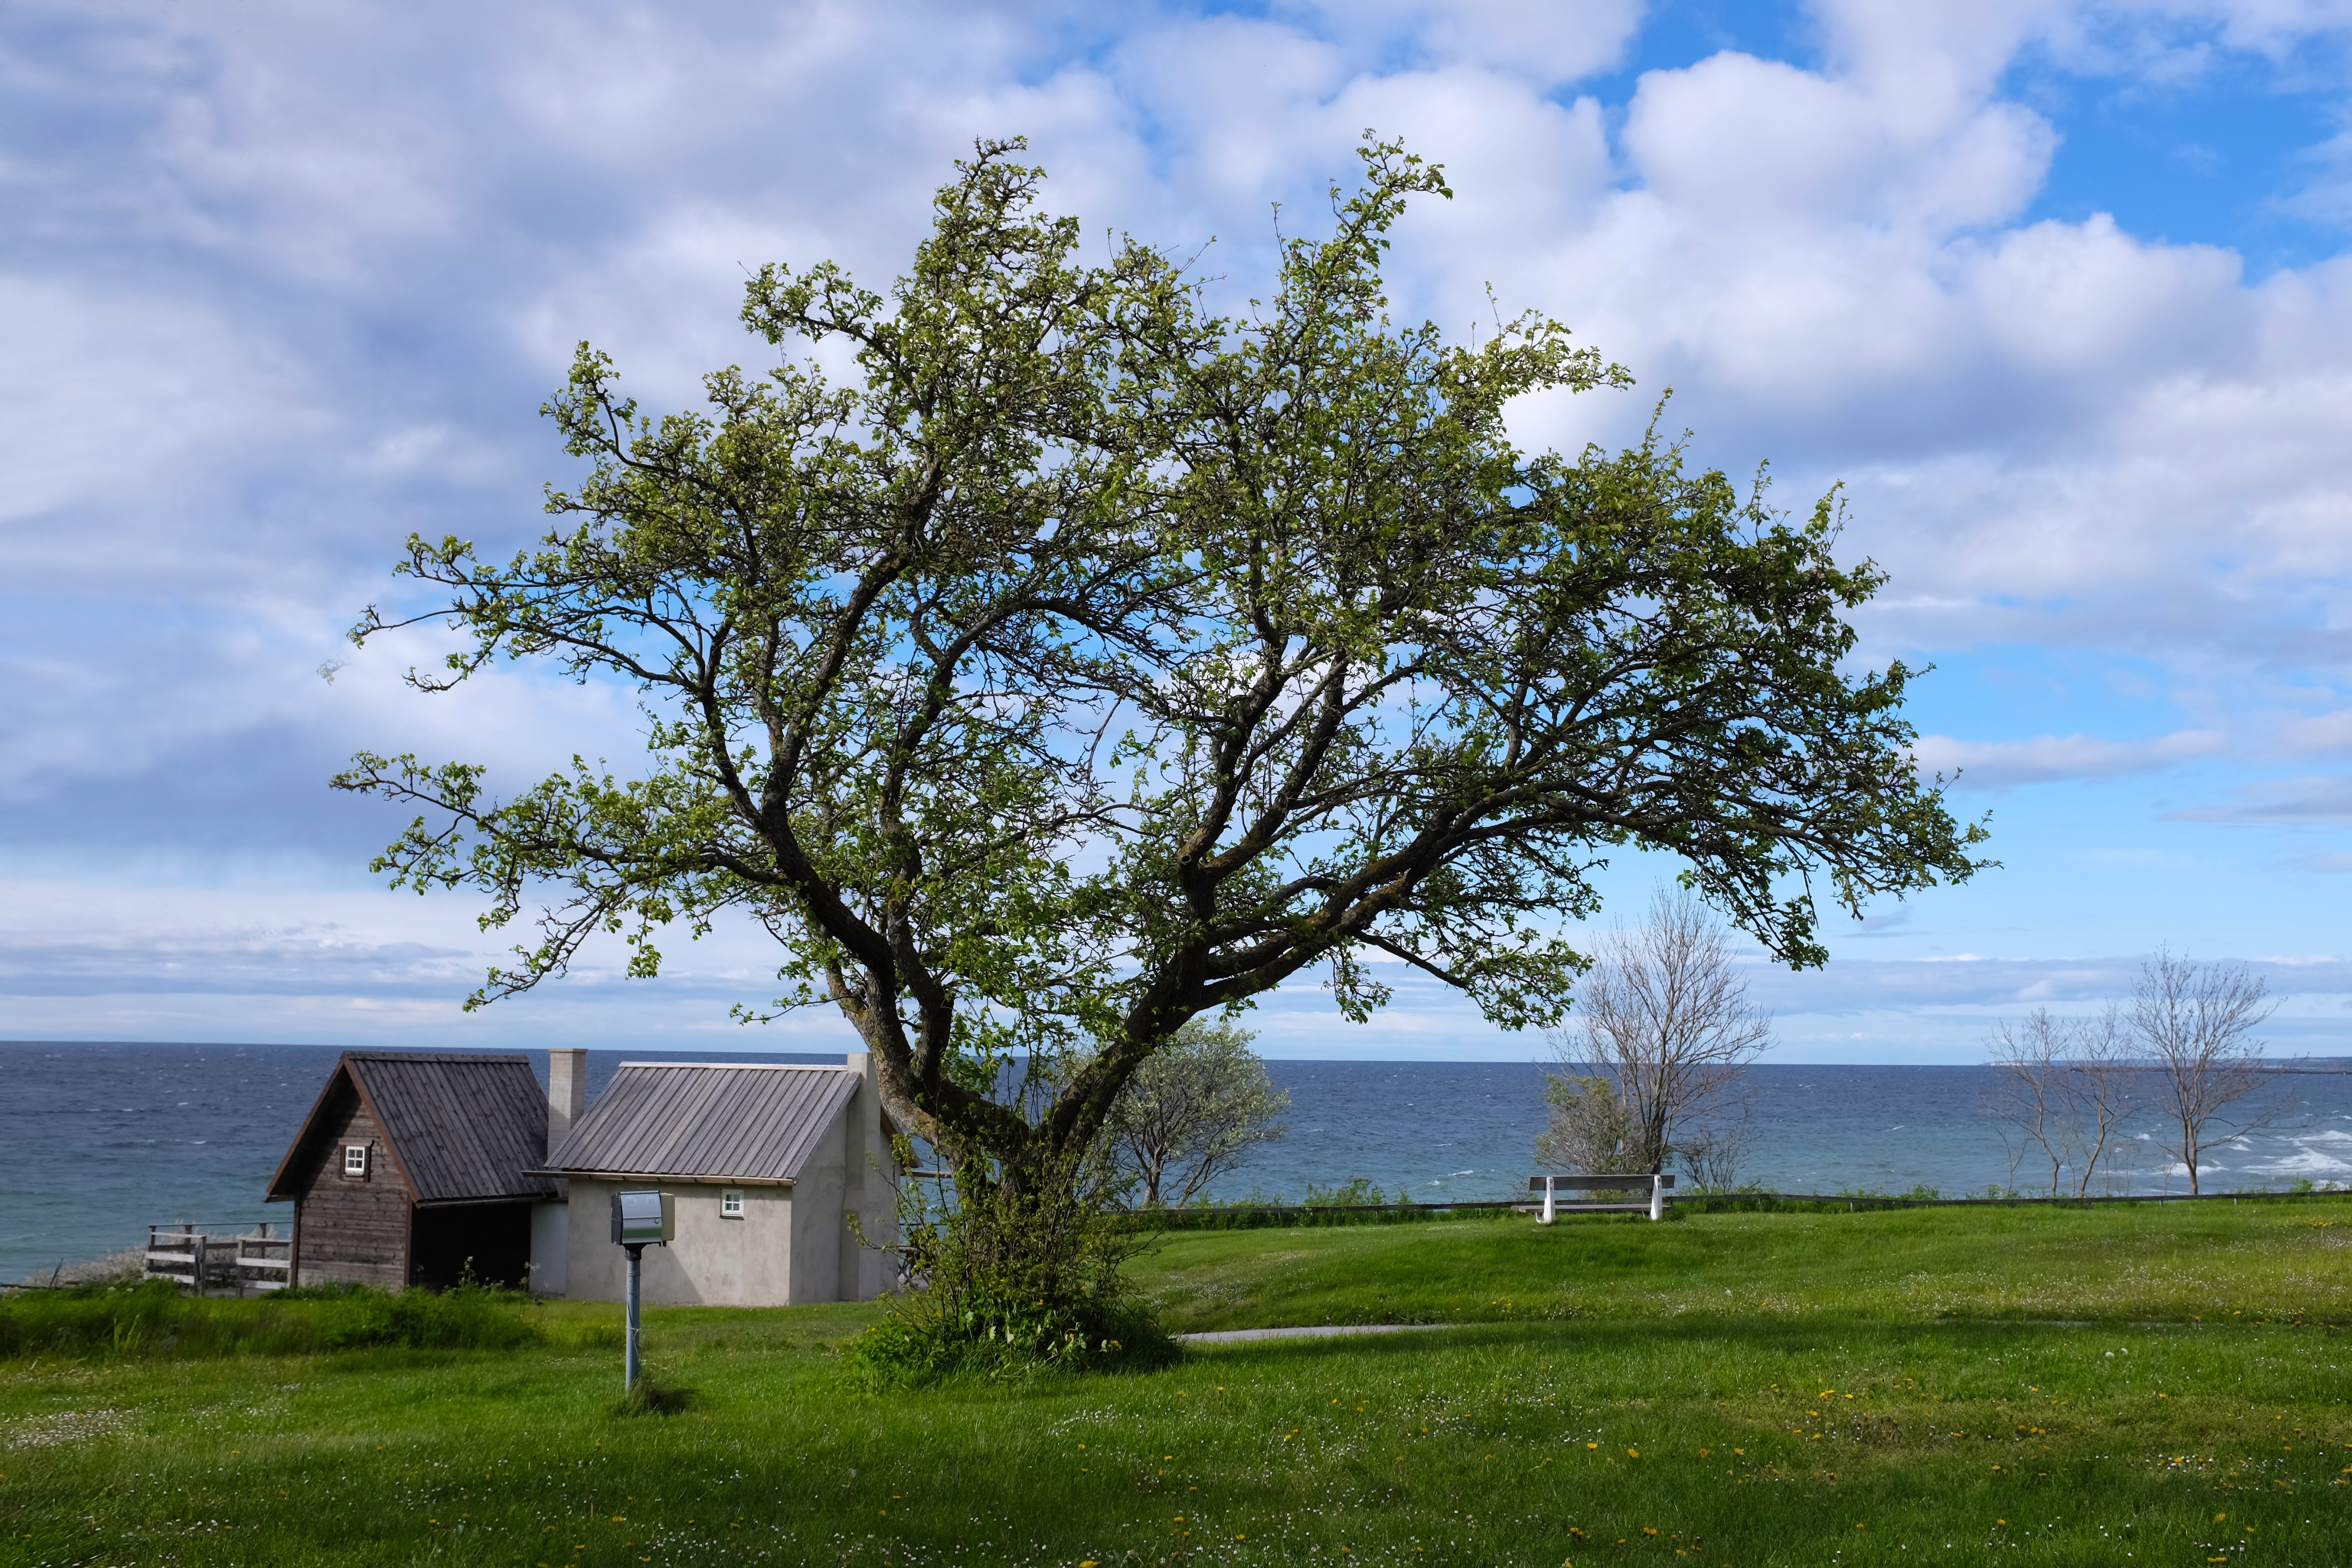
tree, grass, plant, sky, meadow, flower, savanna, plain, estate, ecosystem, rural area, woody plant